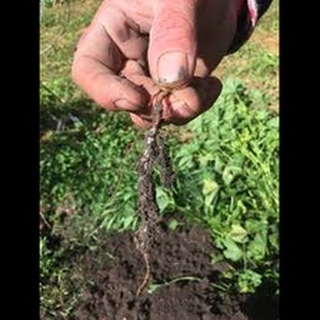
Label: wheat_common_root_rot